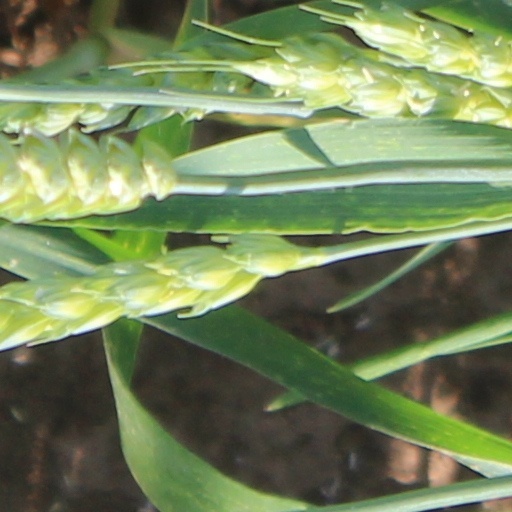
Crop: wheat